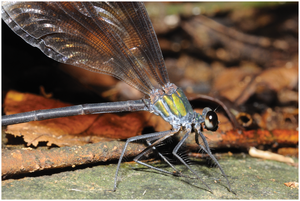
Les Calopterygidae forment une famille du sous-ordre des zygoptères dans l'ordre des odonates. Cette famille comprend plus de 150 espèces. Ce sont de grandes demoiselles avec généralement une coloration métallique. Elles volent par petits bonds, battant des ailes relativement lentement. Comme tous les odonates, ces demoiselles sont carnivores et se nourrissent de divers insectes. Les larves s'alimentent de petits invertébrés et utilisent leur masque, le labium modifié, pour les capturer. Les larves d'éphémères sembleraient être l'une de leurs proies de prédilection.